History of Grêmio FBPA

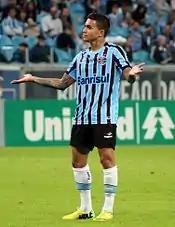
Forward Dudu played for the club throughout 2014.

In 2005, still financially strained, Grêmio remained on the brink of bankruptcy. The debt reached 108 million reais, with 56 million due in the short term. Paulo Odone took over as president, succeeding Flávio Obino, whose term ended the previous year. To address the situation, club legend Hugo De León was hired as coach. In the Campeonato Gaúcho, the team struggled. To reverse the situation, Mano Menezes was hired to replace the Uruguayan.